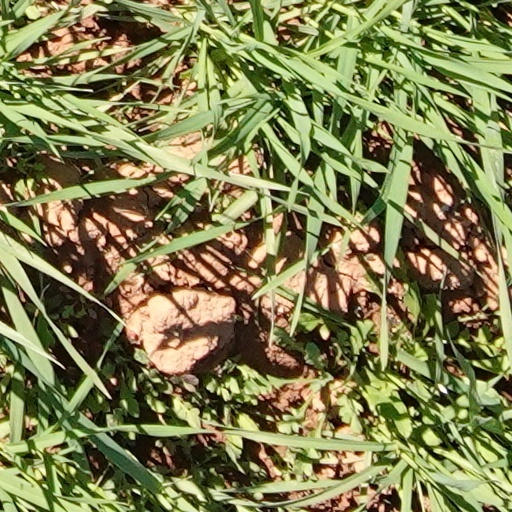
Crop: wheat